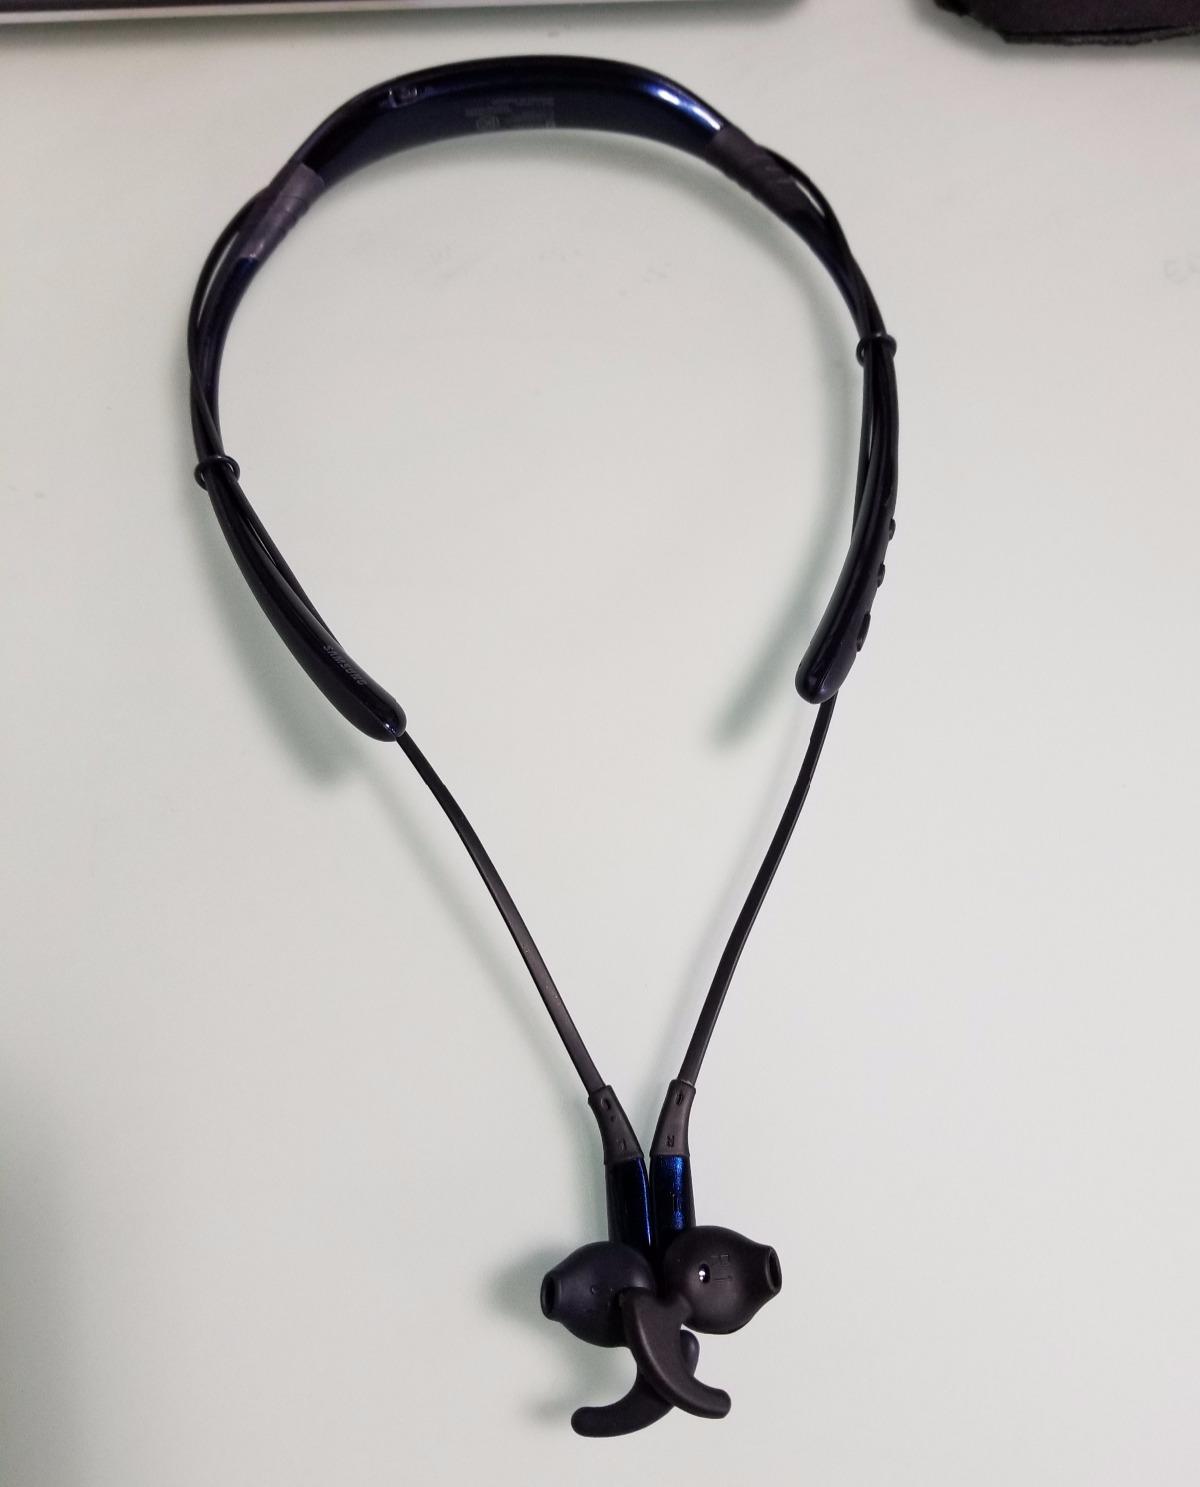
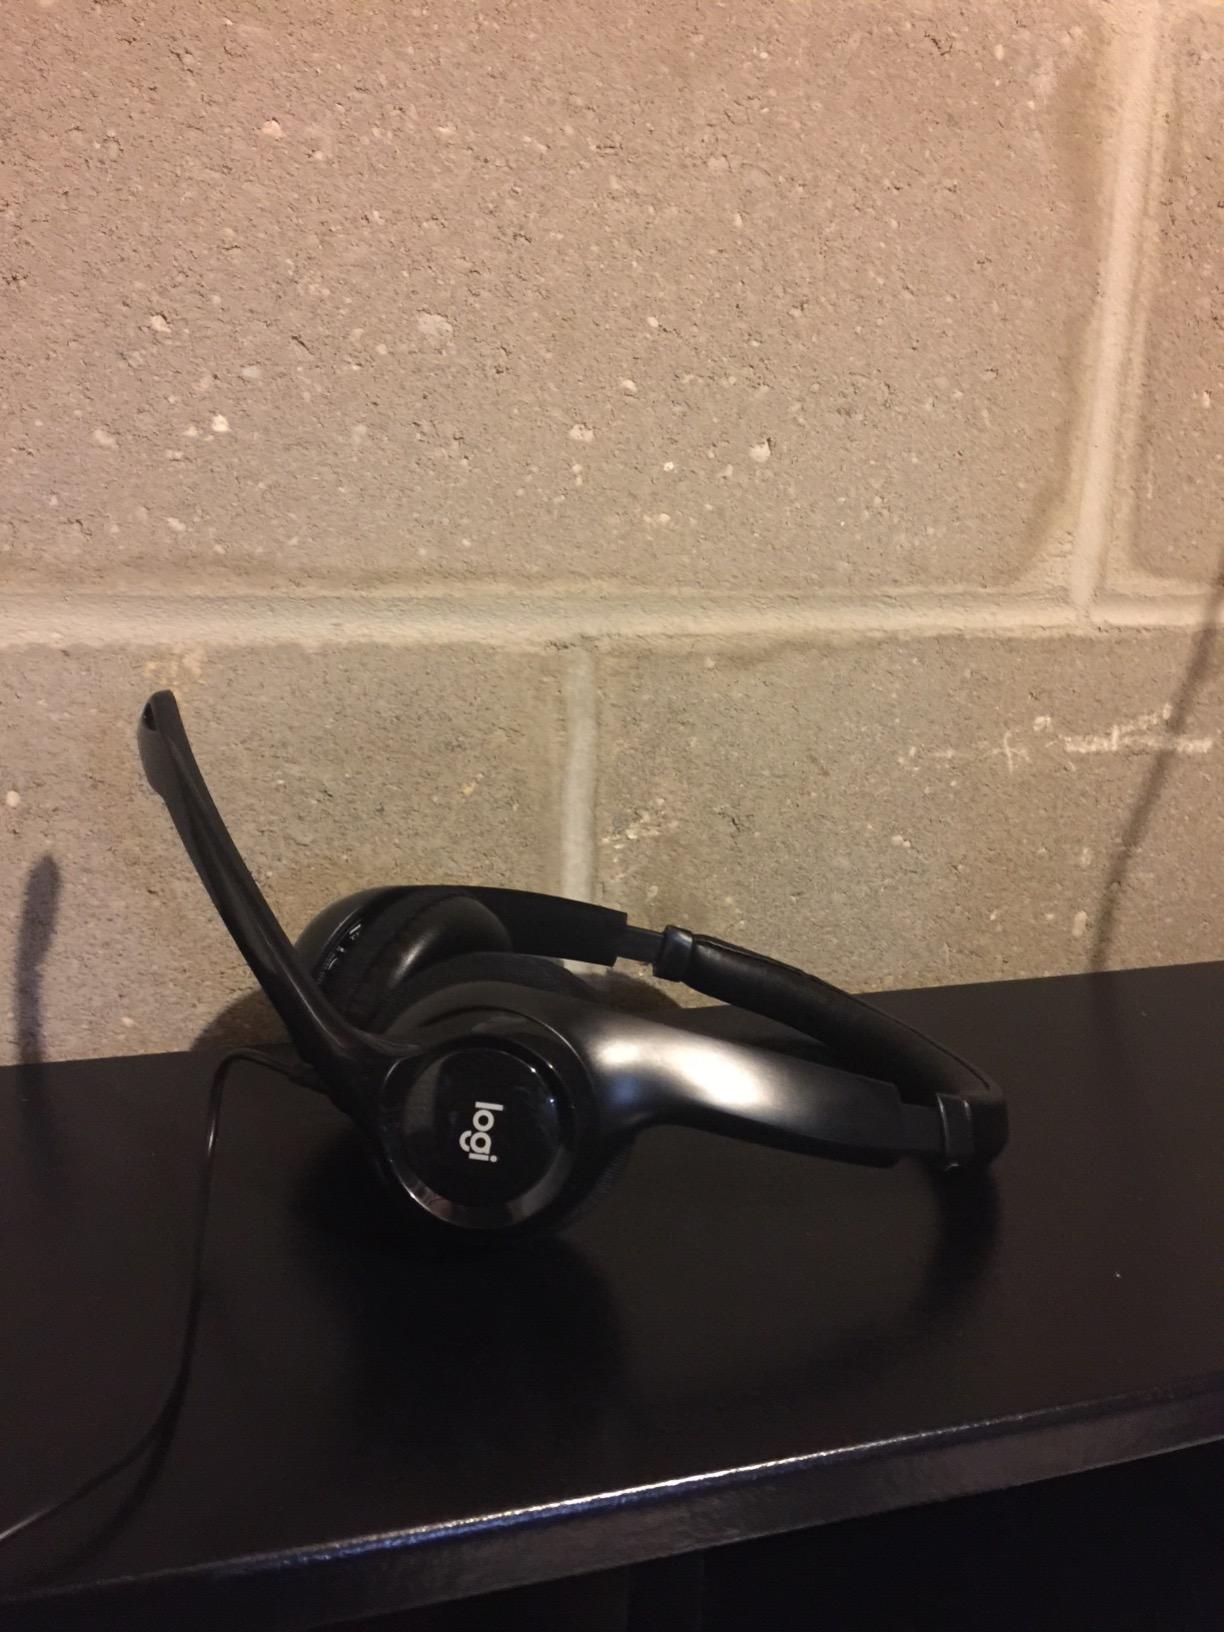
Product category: headphones
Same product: no